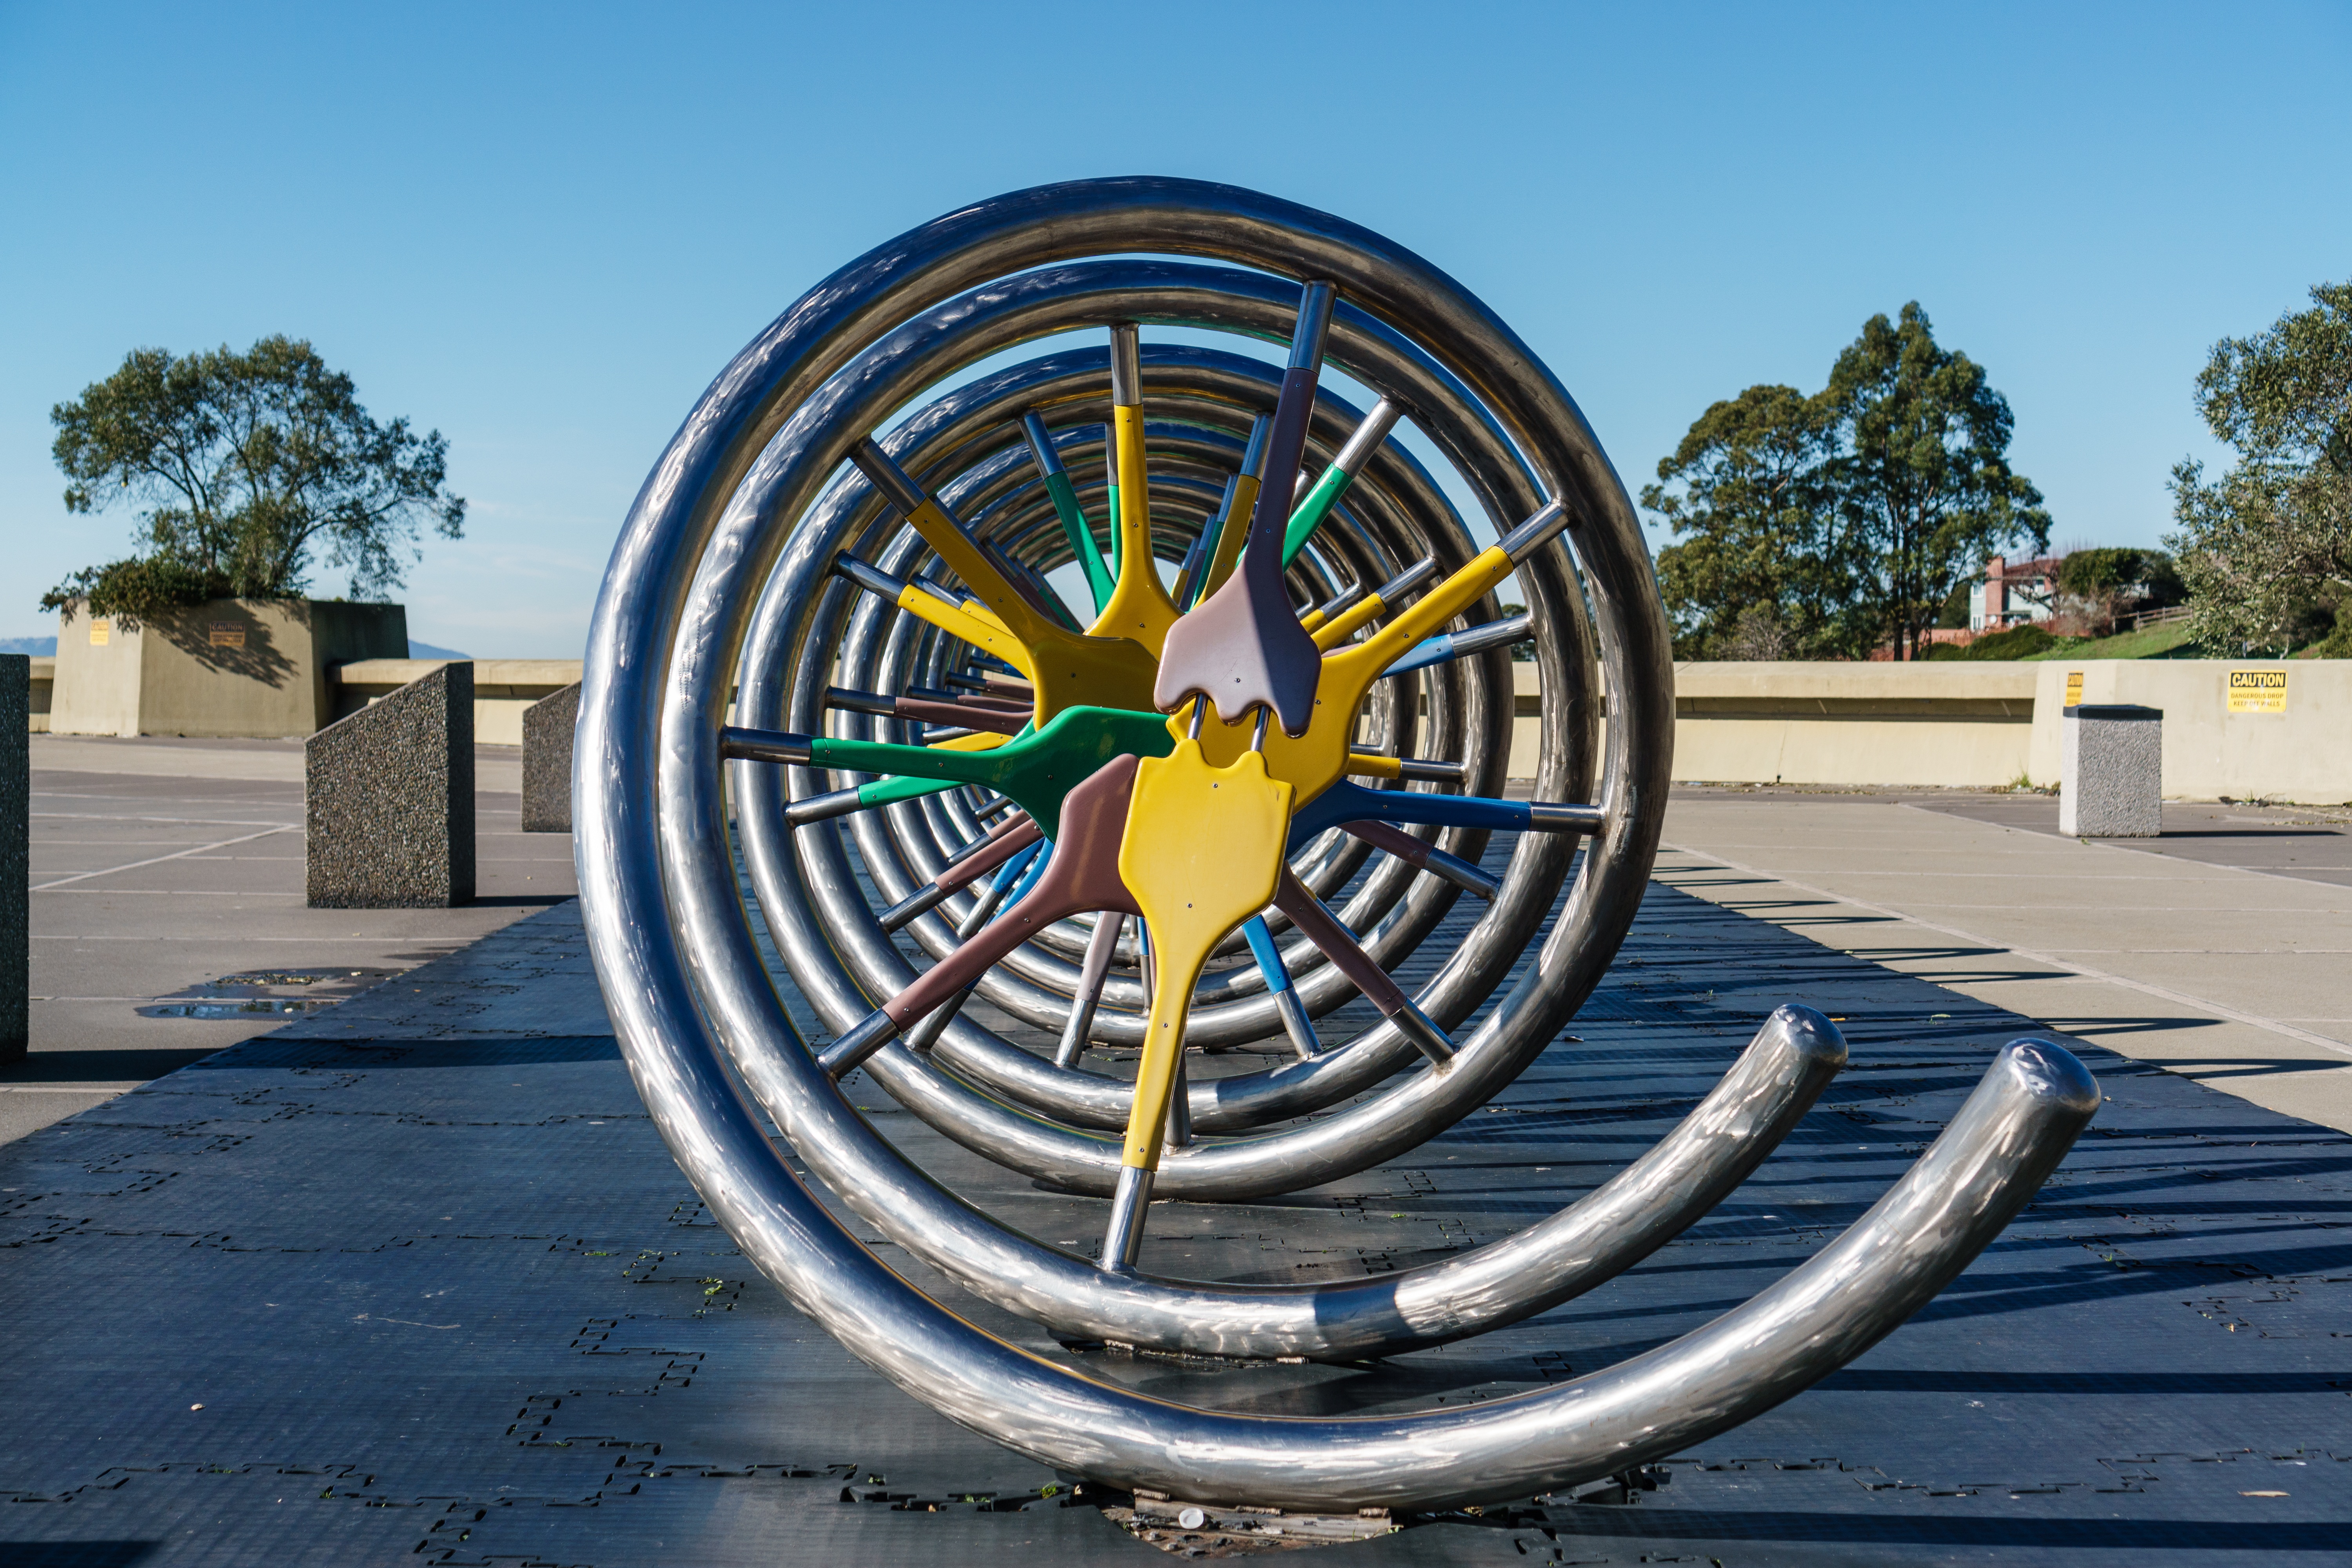
architecture, wheel, vehicle, modern, sculpture, design, playground, contemporary